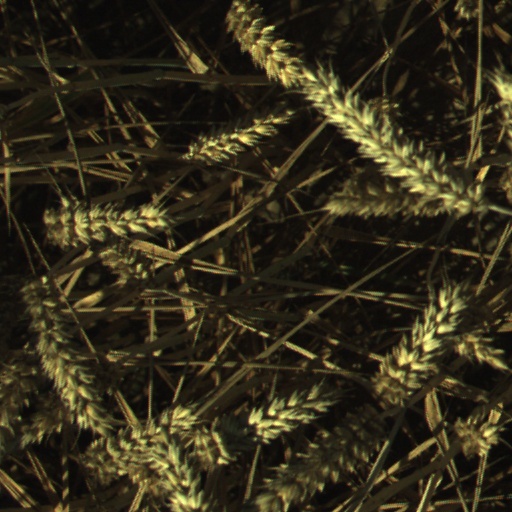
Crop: wheat